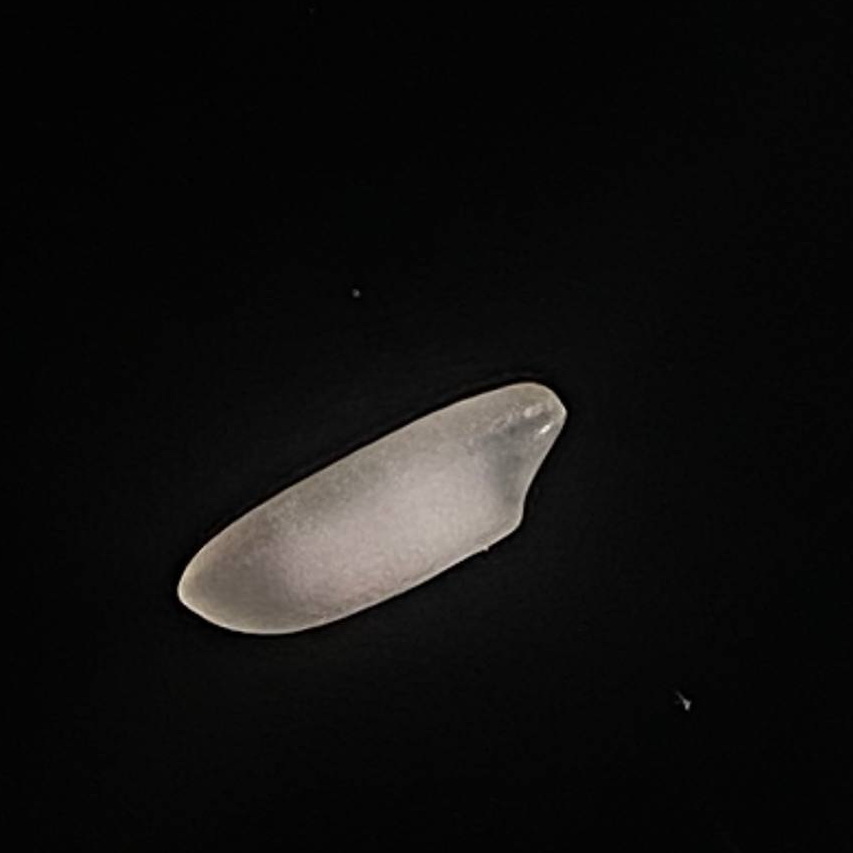
Rice variety: Najirshail